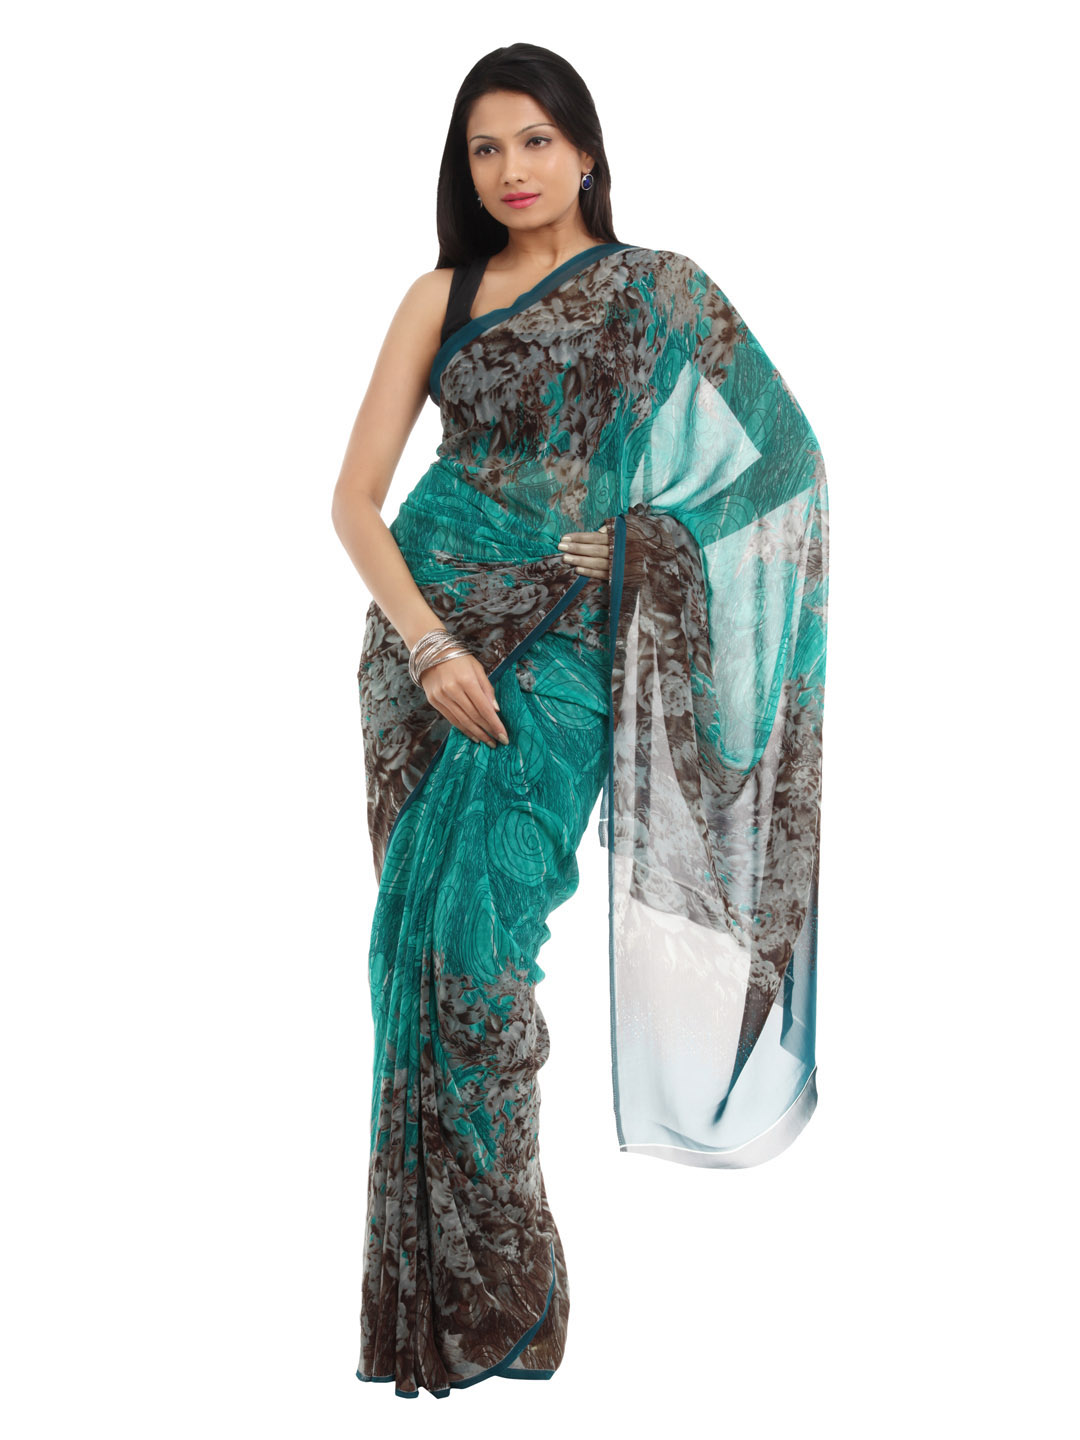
Prafful Green Sari
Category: Apparel / Saree / Sarees
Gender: Women
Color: Green
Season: Fall 2012
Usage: Ethnic